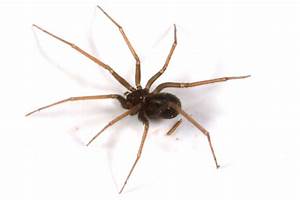
Label: ragno